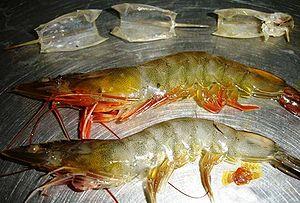
Le syndrome de Taura est l'une des maladies les plus dévastatrices affectant l'élevage des crevettes dans le monde. Depuis sa première description en Équateur, elle s'est répandue dans tous les pays d'Amérique pratiquant cette activité et des épidémies ont été signalées dans de nombreuses régions du Sud-Est asiatique. On a d'abord pensé que cette maladie avait une origine toxique et qu'elle était provoquée par des pesticides répandus dans des bananeraies voisines. Le caractère infectieux de la maladie est maintenant largement accepté. Le syndrome de Taura est reconnu comme une maladie notifiable par l'Office international des épizooties.